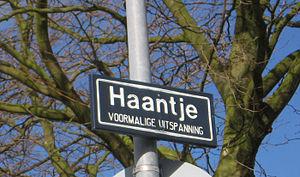
't Haantje est un hameau de la commune néerlandaise de Ryswick, dans la province de la Hollande-Méridionale. Le 1ᵉʳ janvier 2007, le hameau comptait 160 habitants.